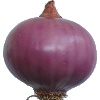
Label: Onion Red Peeled 1